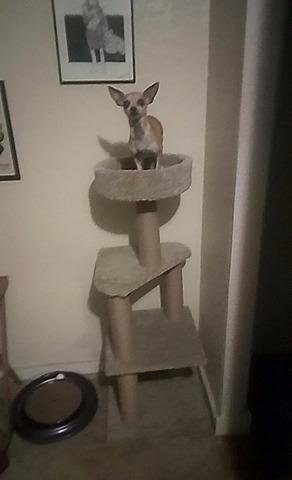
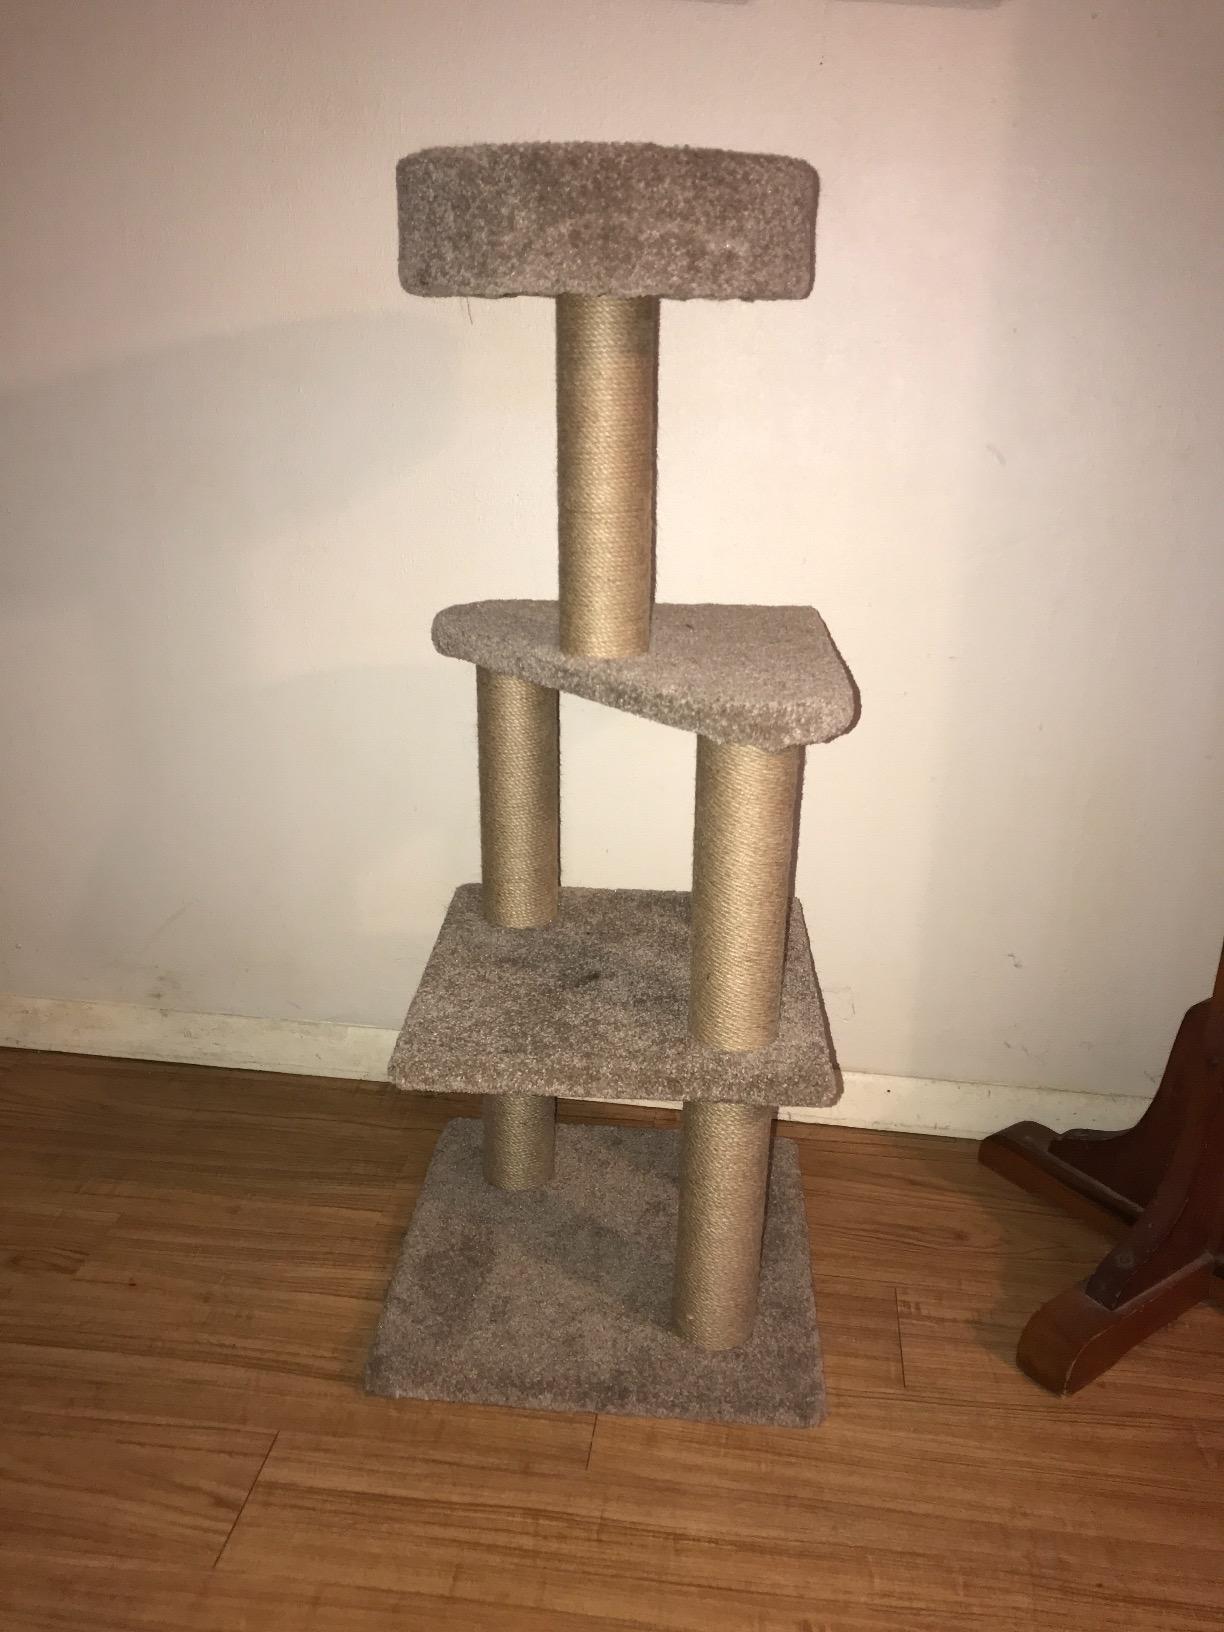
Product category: items_cat tree
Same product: yes